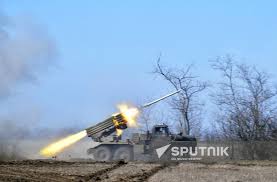
Label: Self Propelled Artillery